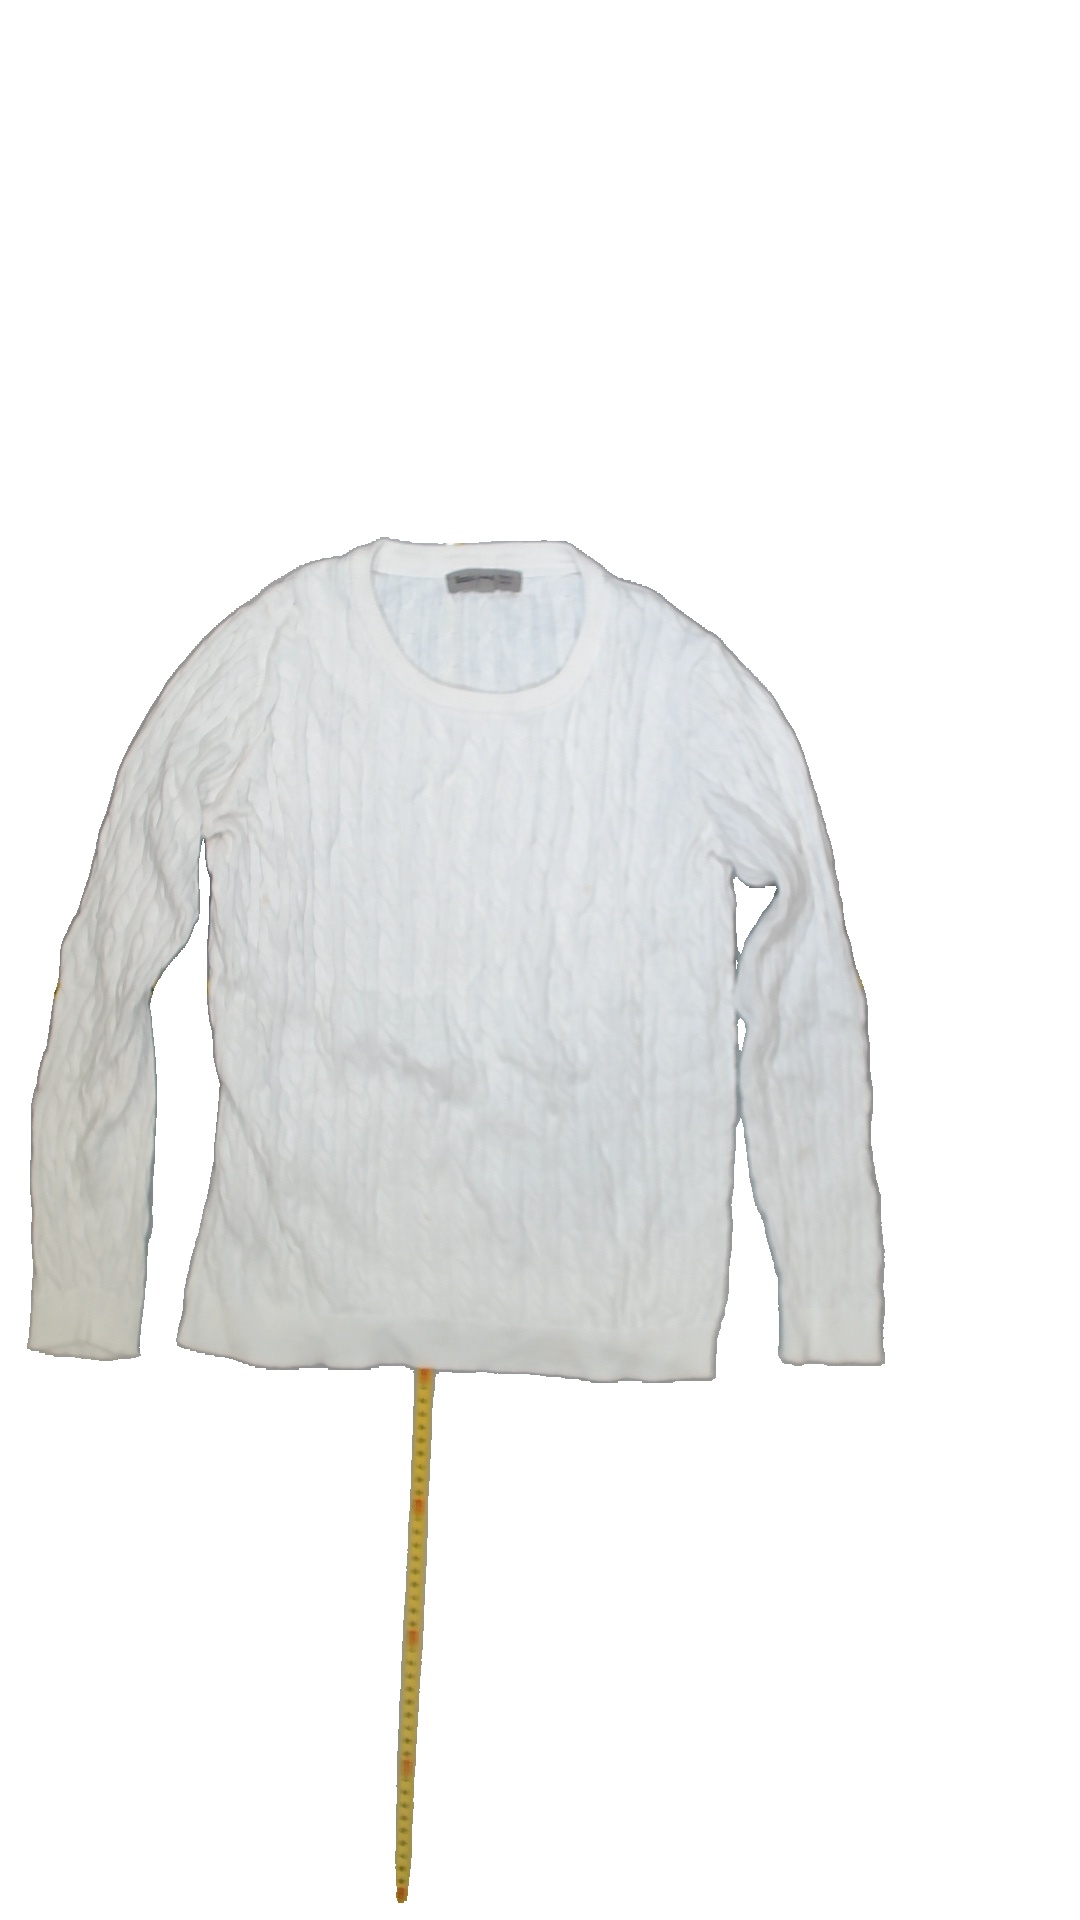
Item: Sweater (Ladies)
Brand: Not Applicable
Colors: White
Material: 100%cotton
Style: No trend
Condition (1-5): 2
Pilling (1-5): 4
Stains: Yes
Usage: Export
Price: <50